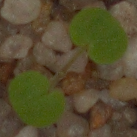
Label: smallflowered_cranesbill